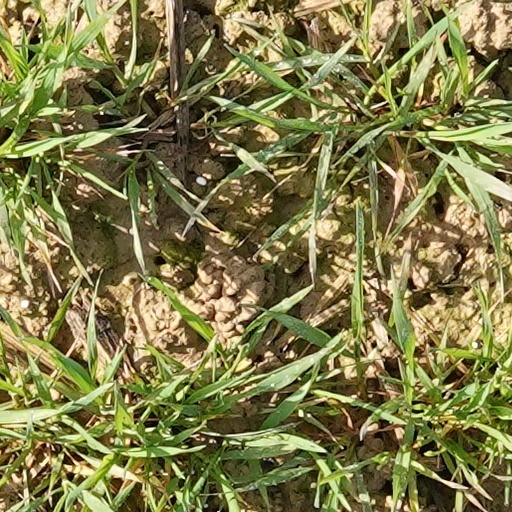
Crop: wheat